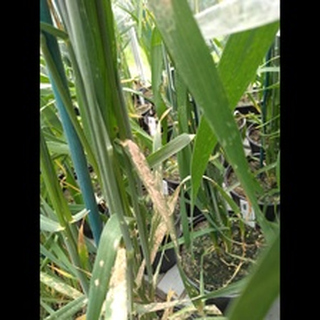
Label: wheat_mildew